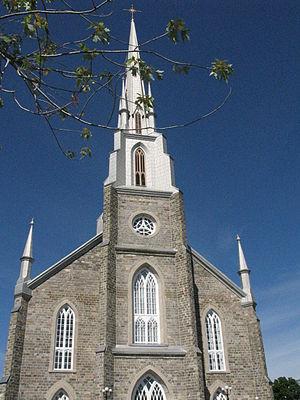
L'Église catholique Saint-Patrice, dans le quartier Fraserville de Rivière-du-Loup, (Québec). L'église a été construite en 1855-1856.
La liste des lieux de culte du Bas-Saint-Laurent liste l'ensemble des lieux de culte situés dans la région administrative du Bas-Saint-Laurent au Québec. La grande majorité de ceux-ci sont de dénomination catholique, mais la liste inclut également des lieux de culte protestants, surtout dans les municipalités où il y a une population d'origine anglophone.
Rivière-du-Loup est une ville du Québec au Canada située sur la rive sud du fleuve Saint-Laurent à 200 km au nord-est de la ville de Québec. La ville est le chef-lieu de la municipalité régionale de comté de Rivière-du-Loup, située dans l'ouest du Bas-Saint-Laurent. La ville de Rivière-du-Loup, telle qu'elle est connue aujourd'hui, a été créée le 30 décembre 1998 à partir de la fusion entre la ville de Rivière-du-Loup et la municipalité de la paroisse de Saint-Patrice-de-la-Rivière-du-Loup. Entre les années 1845 et 1919, la ville de Rivière-du-Loup était connue sous le nom de Fraserville. Bénéficiant d'une position géographique avantageuse et d'une population de près de 29 000 habitants dans son agglomération urbaine, la ville est un centre régional important grâce à son palais de justice, au Centre hospitalier régional du Grand-Portage, à son centre local de services communautaires et à son Cégep.